Tanks in the German Army

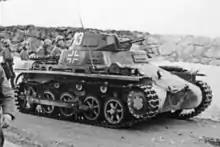
German Panzer I "Ausf". A.

After British tanks went into action at the Battle of Flers–Courcelette on 15 September 1916, the German Army immediately demanded their own landships. Following the appearance of the first British tanks on the Western Front, the War Ministry formed a committee of experts from leading engineering companies, answerable to the "Allgemeines Kriegsdepartement, Abteilung 7, Verkehrswesen" ("General War Department, 7th Branch, Transportation"). The project to design and build the first German tank was placed under the direction of Joseph Vollmer, a leading German automobile designer and manufacturer. He was chosen to design the World War I German tanks A7V and the "Großkampfwagen" (K-Wagen). The K-Wagen was a German super-heavy tank, two prototypes of which were almost completed by the end of World War I. The A7V tank which entered the war, was known as the "Sturmpanzerwagen" A7V, named after the committee that oversaw its development. It weighed around , capable of crossing ditches up to wide, have armaments including cannon at front and rear as well as several machine-guns, and reach a top speed of at least . The running gear was based on the Holt tractor, parts for which were copied from examples borrowed from the Austrian army. After initial plans were shared with the Army in December 1917, the design was extended to be a universal chassis which could be used as a base for both a tank and unarmoured "Überlandwagen" ("Overland vehicle") cargo carriers. Powered by two Daimler engines, the tank was first demonstrated in the German spring offensive of 1918. Internally, the "Sturmpanzerwagen" was cramped, smelly and noisy. It required a crew of 18 to man the machine to full potential. With the main gun at front, internal operators had access to two machine guns at the rear along with a further four along the sidestwo to a side. Each machine gun needed two personnel per gun - a firer and an ammunition re-supplier. The engine sat in the lower middle of the design with the main gear components resting under the rear. A crew of two operated the front main gun, one to aim and fire while the other loaded it. Two drivers sat in the upper center bulge area operating a steering wheel and lever controls. Stowage was allotted for individual crew weapons in the form of rifles. During final design, a rear-facing cannon was removed and the number of machine-guns was increased to six. Grab ropes were provided throughout as the design had plenty of headroom space for the average soldier, though travel made for an uneasy and overall bumpy ride.